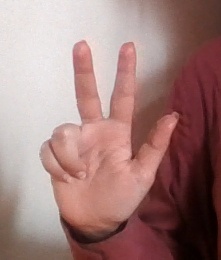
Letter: al